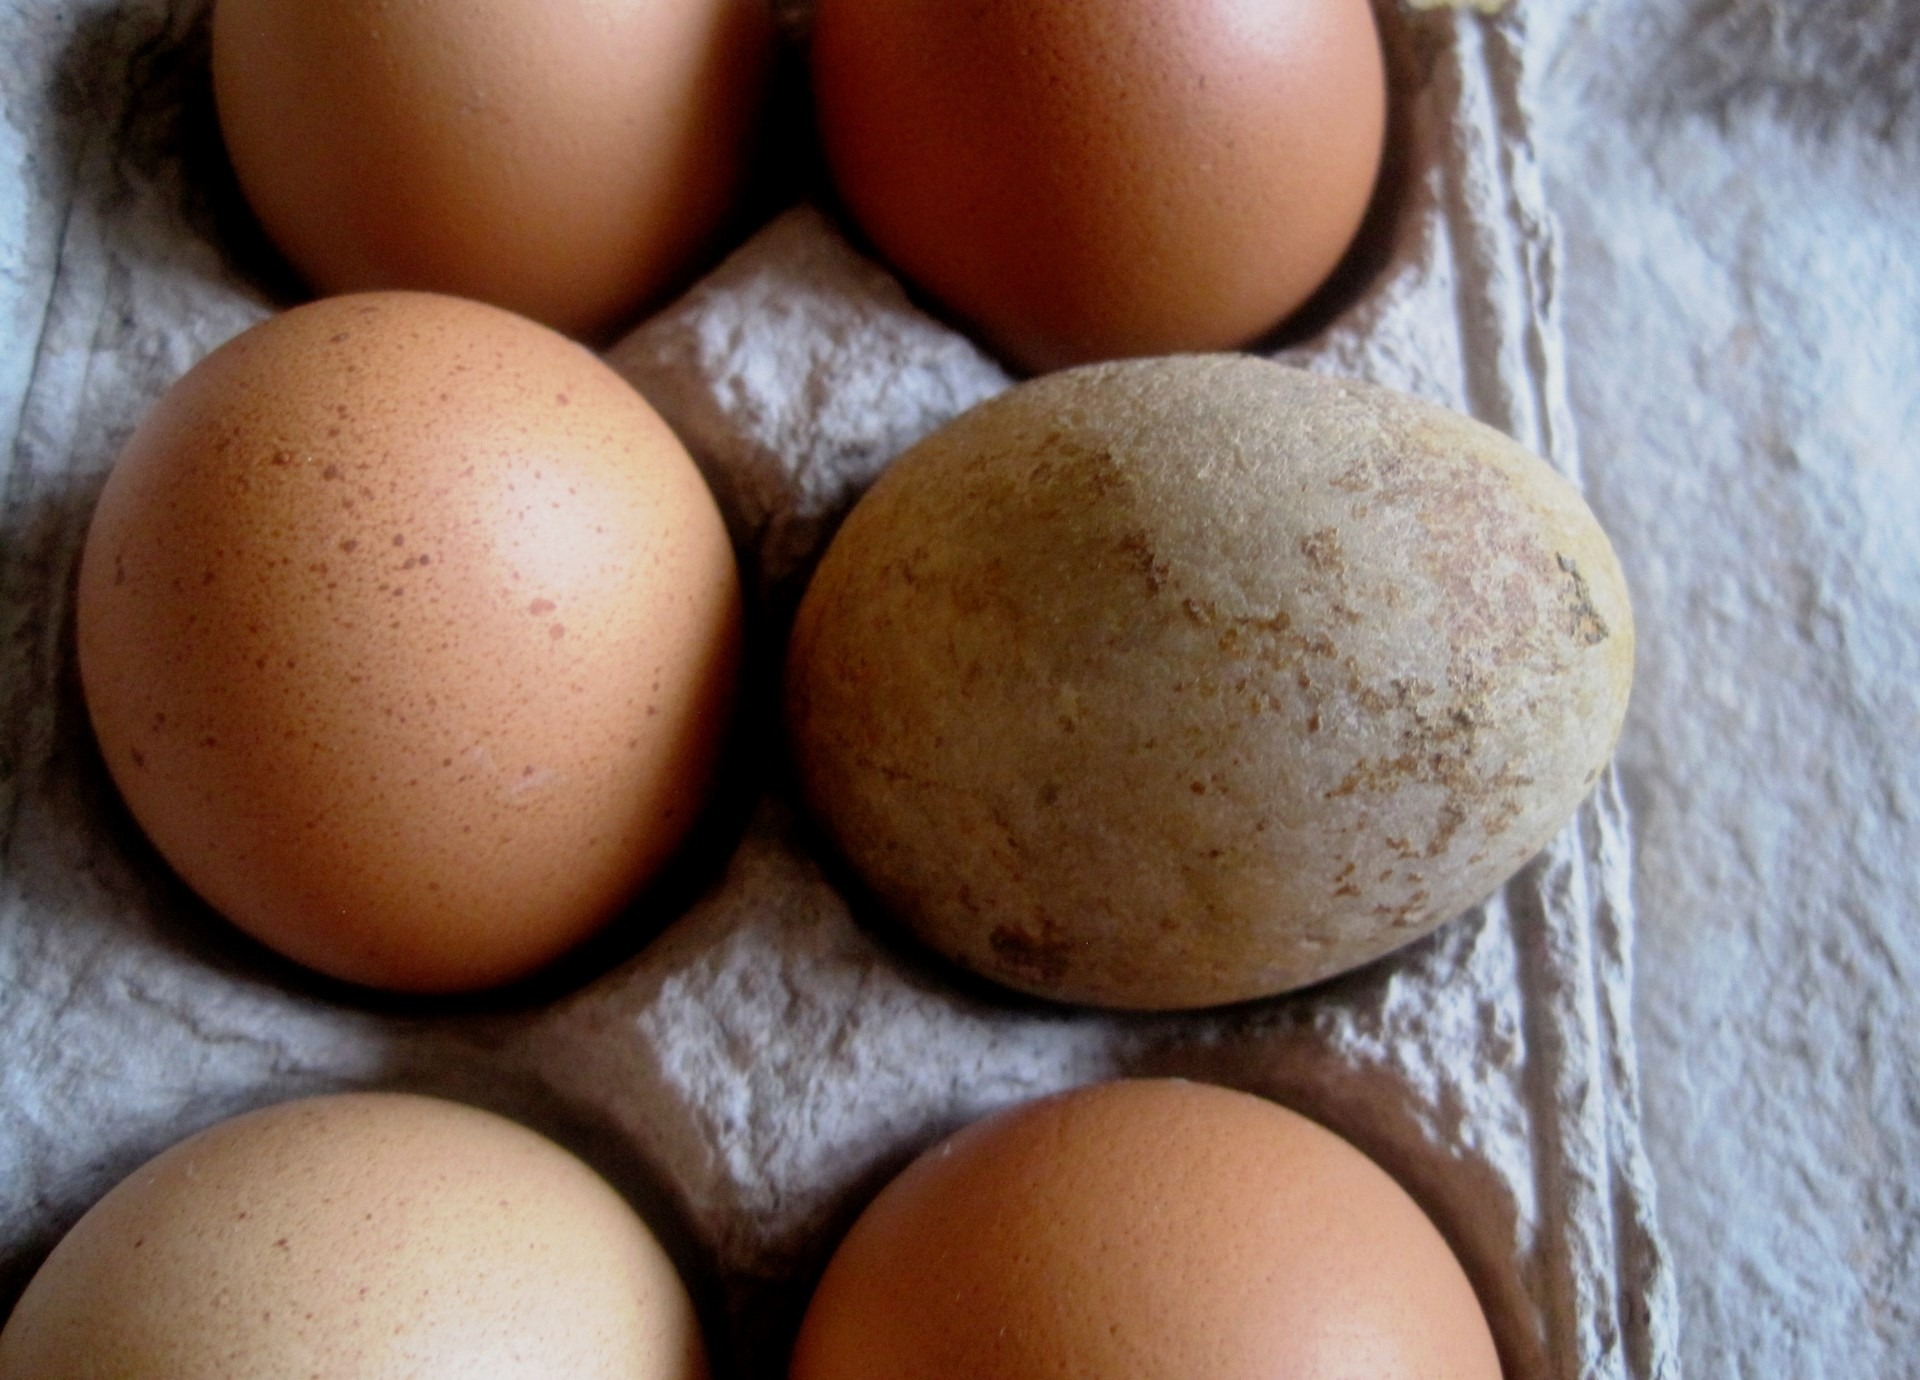
food, ingredient, natural, fresh, box, breakfast, baking, chicken, shell, egg, product, eggs, raw, cardboard, carton, animal source foods, half dozen